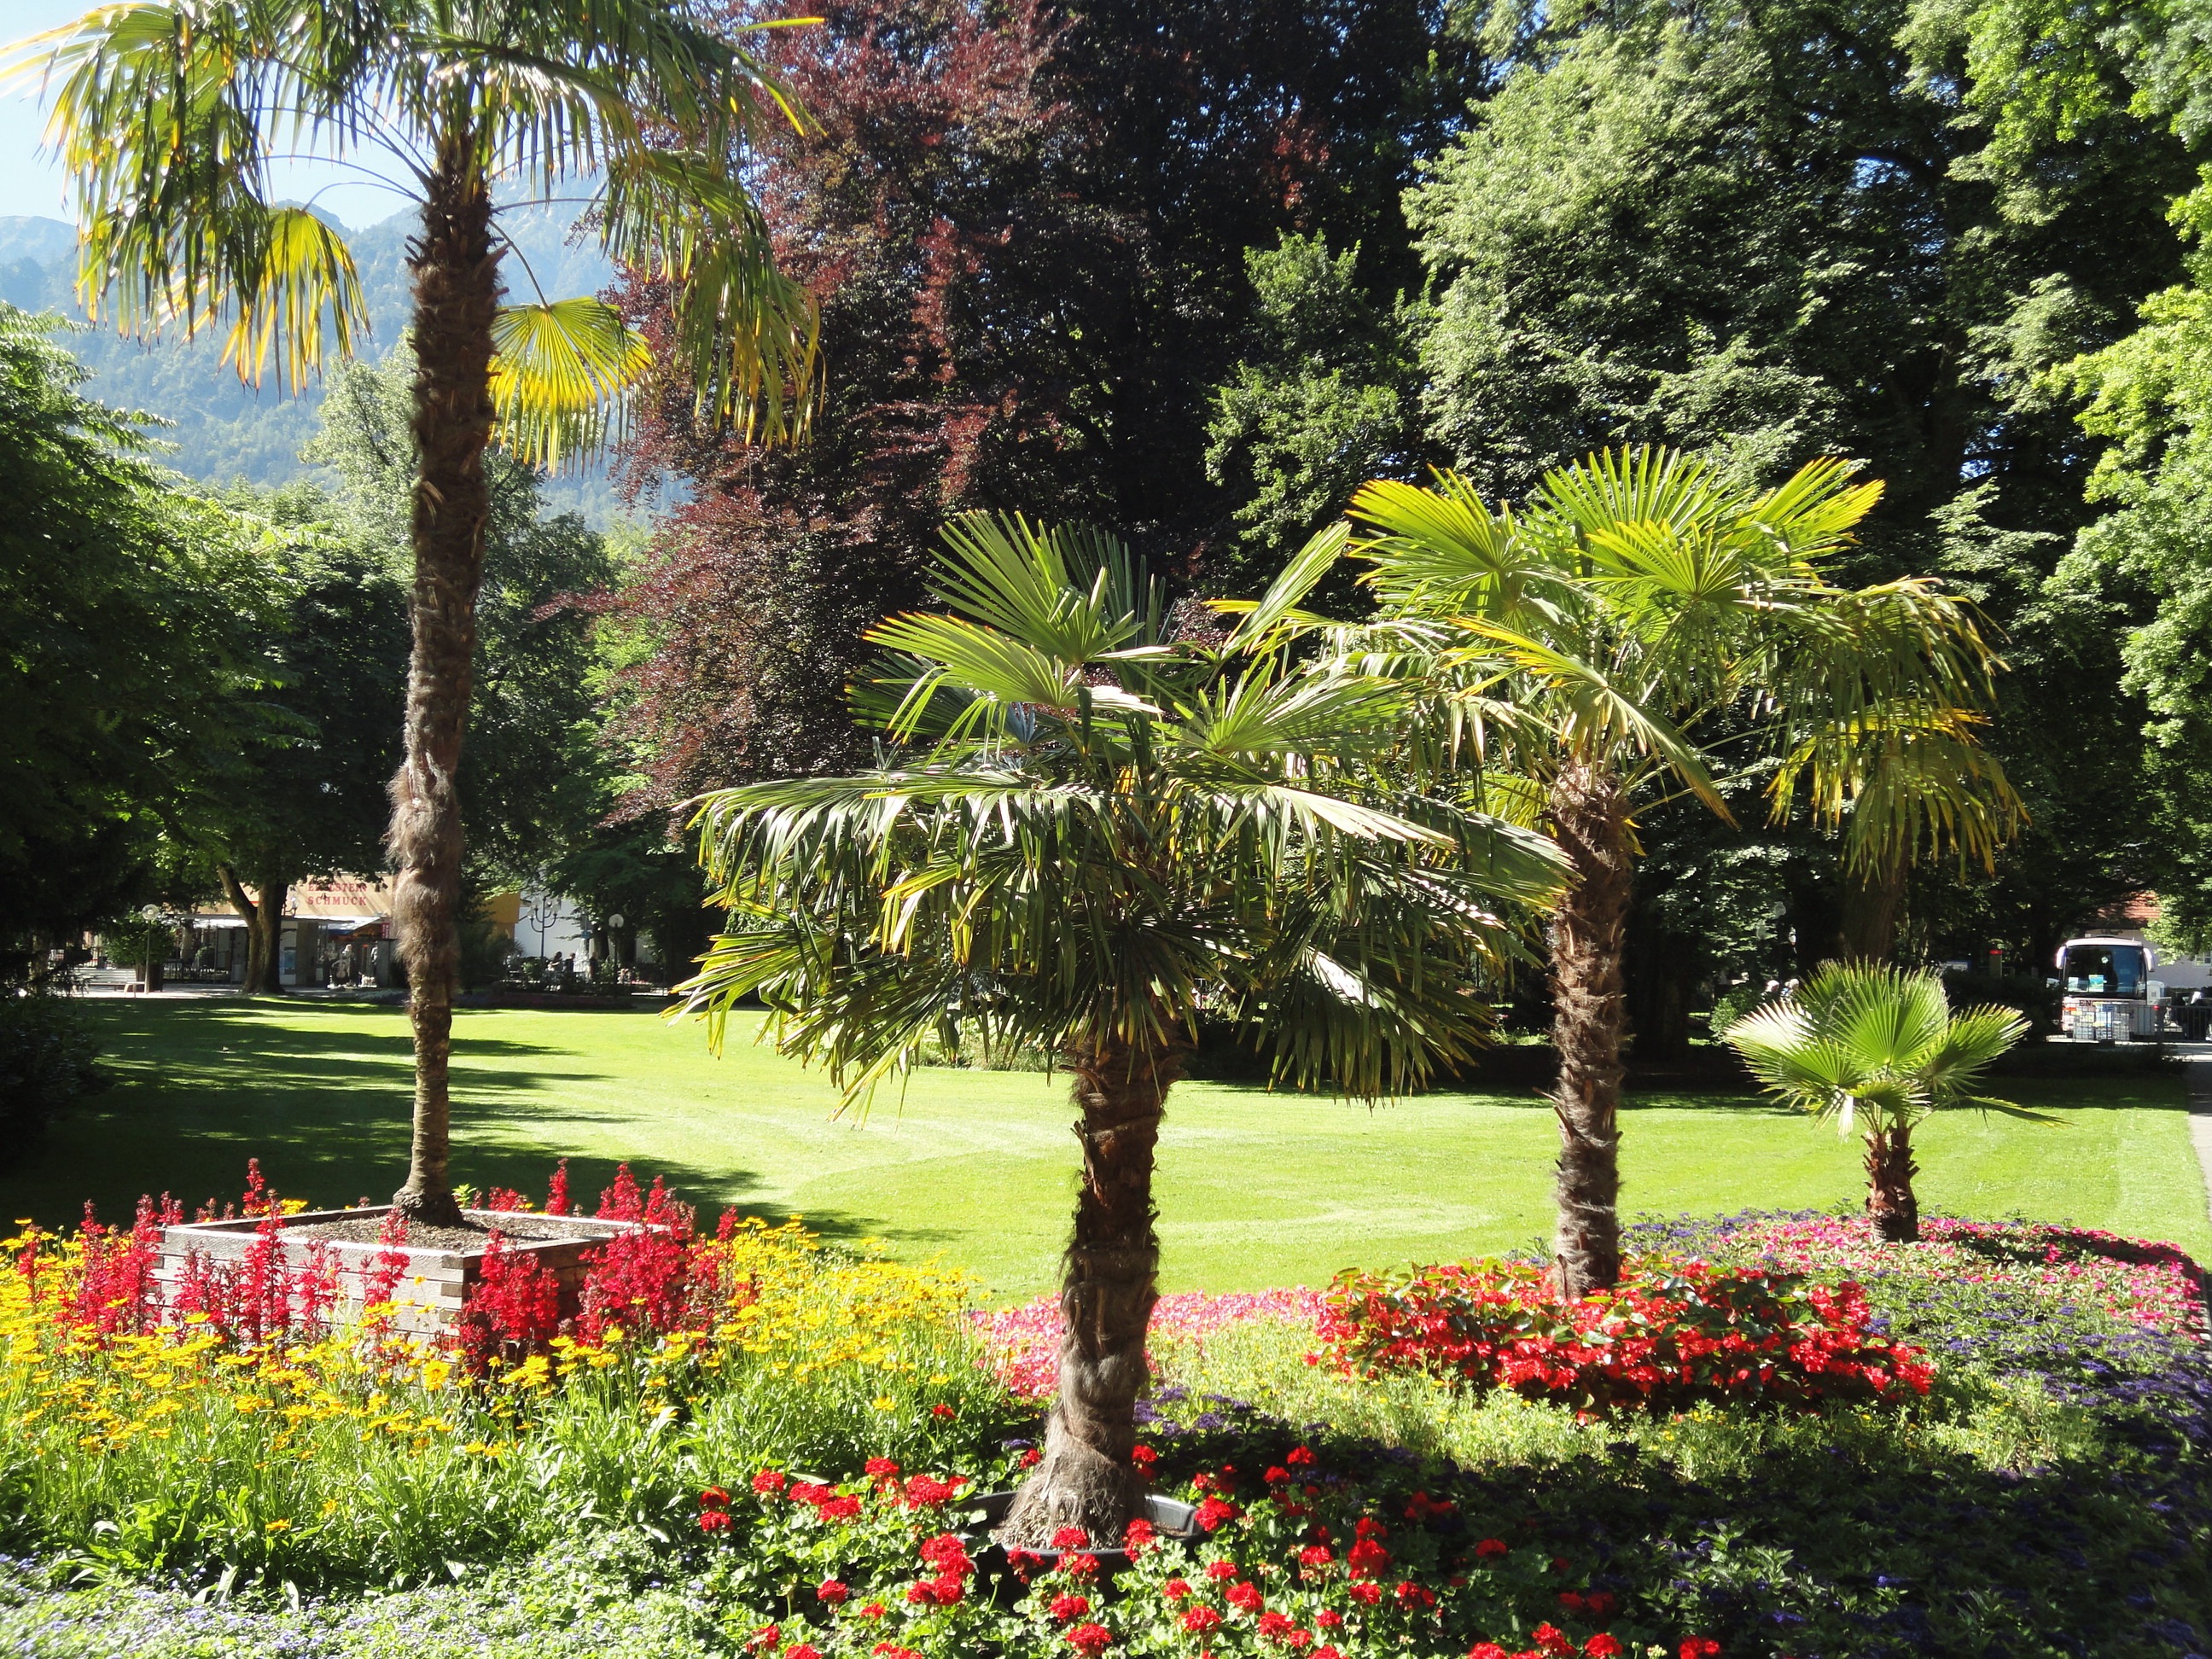
tree, plant, lawn, flower, park, backyard, botany, rest, garden, flora, resort, bavaria, botanical garden, estate, yard, silent, palm trees, recovery, kurpark, bad reichenhall, arecales